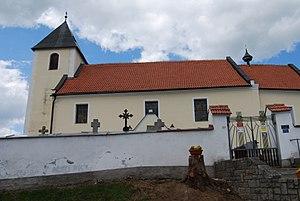
Svatá Maří est une commune du district de Prachatice, dans la région de Bohême-du-Sud, en République tchèque. Sa population s'élevait à 579 habitants en 2018.